Menyhért Lakatos

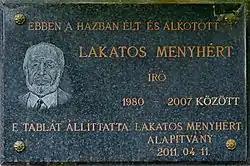
Commemorative plaque to Mr. Menyhért Lakatos

Menyhért Lakatos (April 11, 1926, Vésztő — August 21, 2007, Budapest) was a Hungarian Romani writer